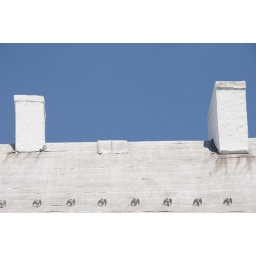
The roof of a house in Burkittsville, Maryland studded with little eagle-shaped snow catchers.